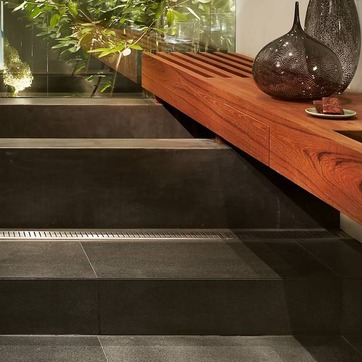
Material: tile